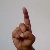
The image shows a hand gesture representing the letter 'D' in Indian Sign Language.